Emirate of Abdelkader

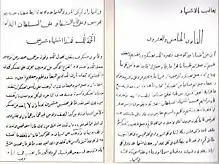
Military laws of the first Algerian resistance

He called his army Jaish Al-Mohammadi (Mohammad's Army), divided into three divisions: infantry, cavalry and artillery. Then he developed military law regarding discipline, recruitment, policies, salaries and weapons. The Jaish Al-Mohammadi was formed of 8,000 soldiers, 2,000 cavalry, 2,240 light cannons and 20 heavy cannons.